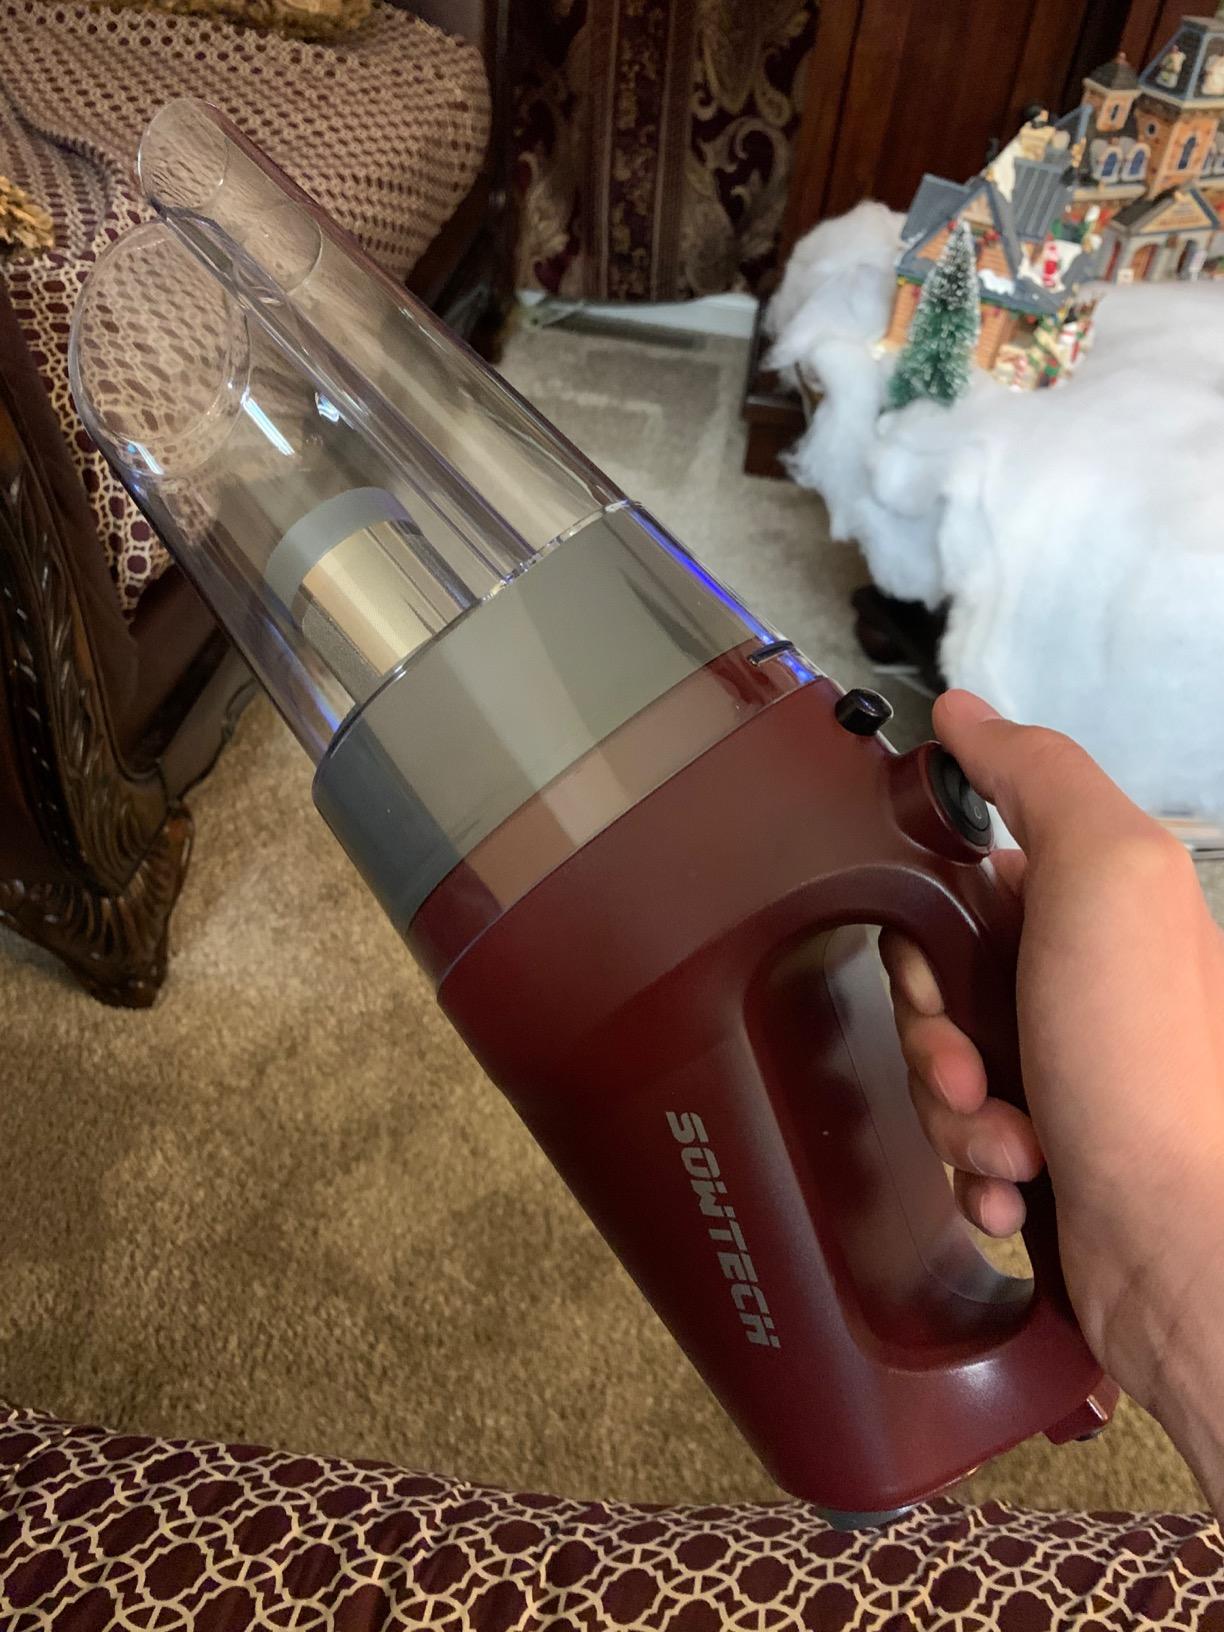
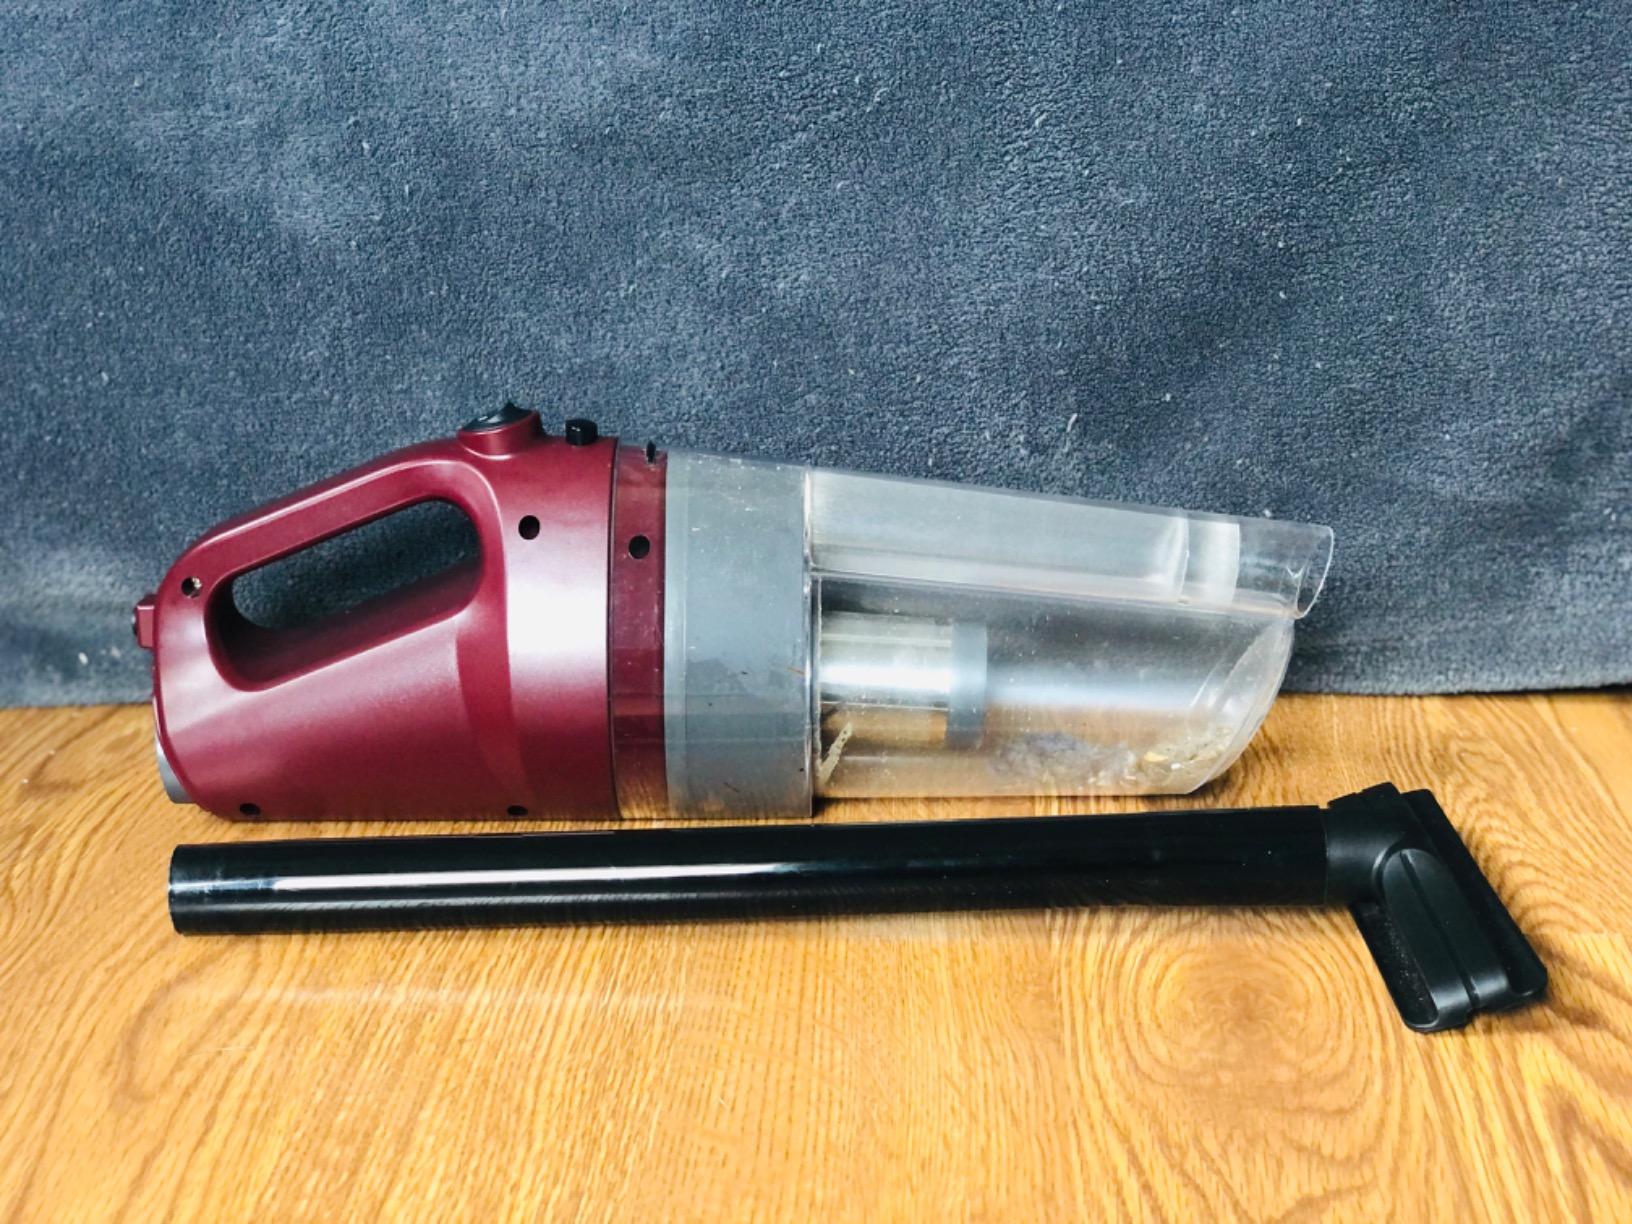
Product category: items_vacuum
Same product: yes